Shibuya

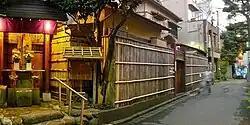
Maruyamachō was the commercial center of the area in the Edo period.

Shibuya came into the possession of the Shibuya clan in the early 1160s, after which the area was named. The clan was a cadet branch of the Taira clan descended from Taira no Yoshifumi. The clan built a fortress near the present-day Konnō Hachimangu Shrine. The branch of the clan that ruled this area was defeated by the Later Hōjō clan on January 13, 1524, during the Sengoku period, and the area then came under their control. During the Edo period, Shibuya, particularly Maruyamachō on Dōgenzaka, prospered as a town on Oyama Road (present-day Route 246), and in the Meiji era, as a Hanamachi.